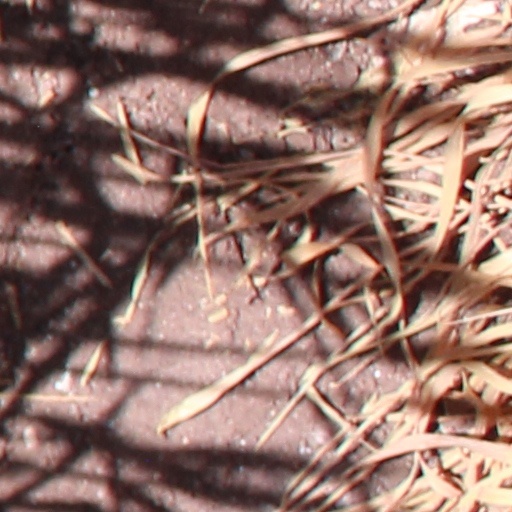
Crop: wheat